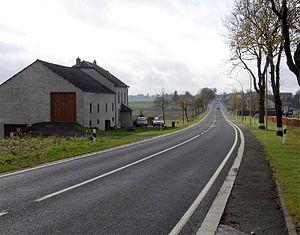
Fischbach est une section de la commune luxembourgeoise de Clervaux située dans le canton de Clervaux.